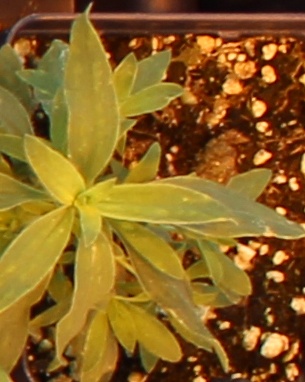
Label: Kochia